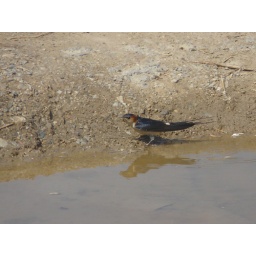
Red-rumped Swallow, Hirundo daurica, near some water on the road to collect mud for his nest on island Skiathos.